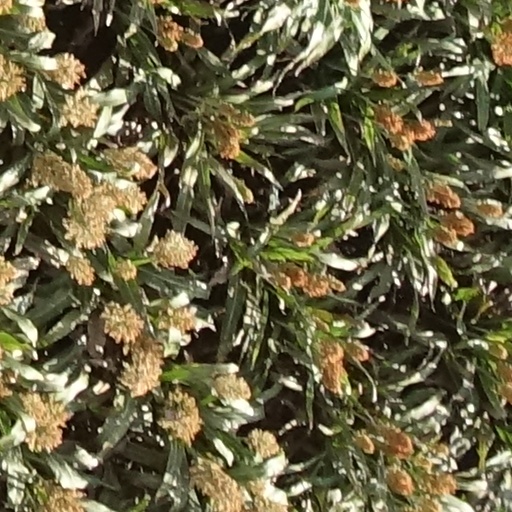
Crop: sorghum